Friedrich Graetz

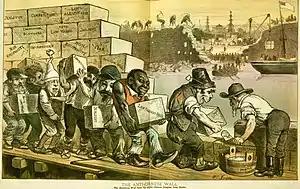
"The Anti-Chinese Wall" , March 29, 1882

Graetz's cartoon "The Anti-Chinese Wall: The American wall goes up as the Chinese original goes down" caricatures a group including Irish, African American, French, and Jewish laborers. They are shown building a wall against the Chinese at the same time that the Chinese are removing their own barriers to trade. The lettering on the blocks includes "Fear", "Non Reciprocity", "Law Against Race" and "Congressional Blunders".